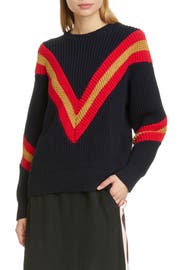
the sporty stripe of a bright bold chevron also the band the arm of this oversized vintage inspired sweater knit with a hearty ribbed texture